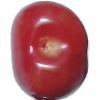
Label: Cherry 2